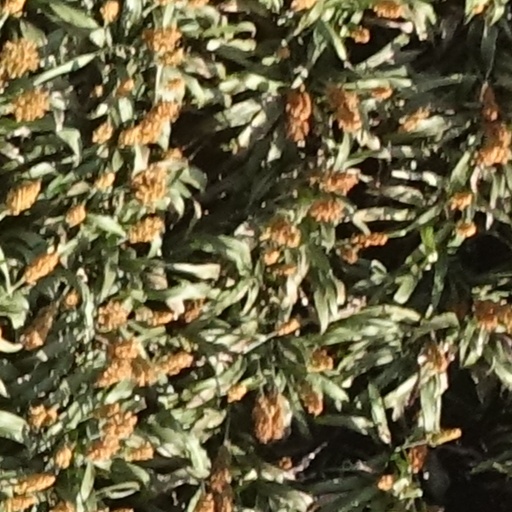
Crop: sorghum